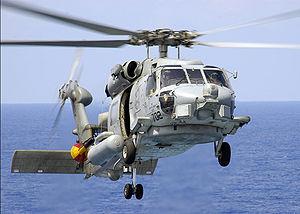
Le Sikorsky SH-60 Seahawk est un hélicoptère multi missions utilisé par l'US Navy. Il est dérivé du UH-60 Black Hawk utilisé par l'US army.